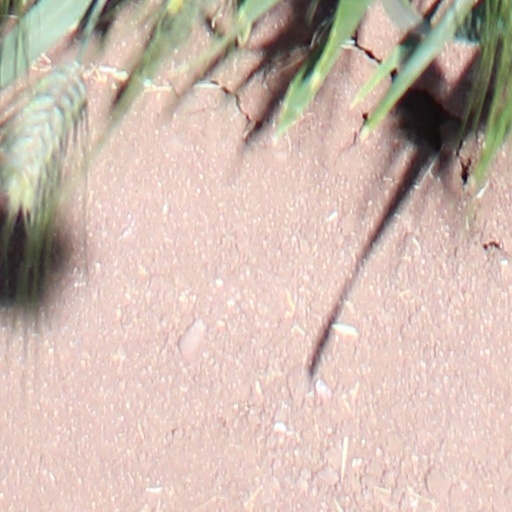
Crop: wheat